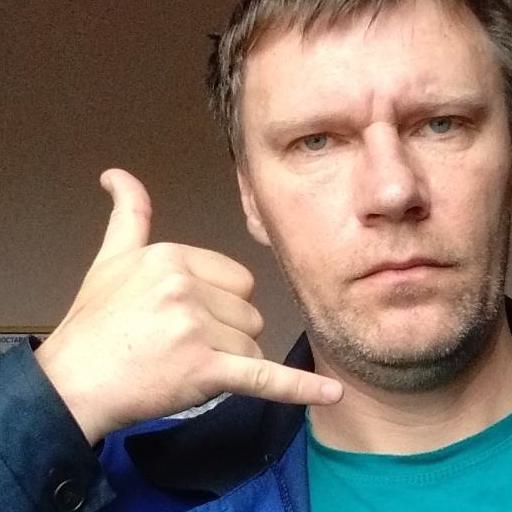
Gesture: call